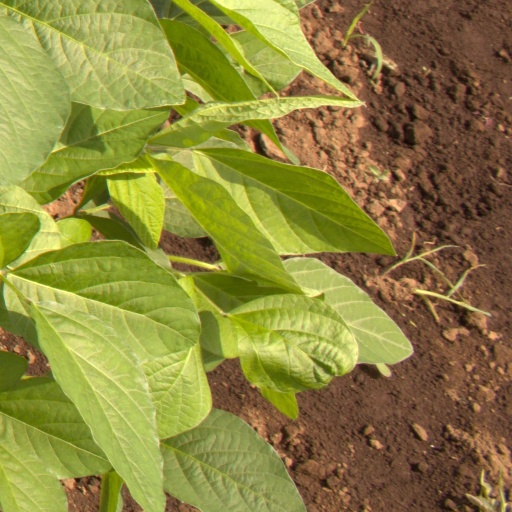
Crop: soybean